Jack Critchley

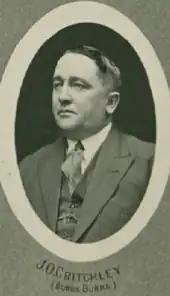
an oval-shaped black and white head and shoulders photograph of a man in a 1930s style suit

Upon returning from the war, Critchley gained employment with the South Australian Railways (SAR) at Peterborough (the renamed Petersburg) as a carpenter, and married Alice Cave on 6 August 1919. Joining the Australian Labor Party (ALP), he became president and then secretary of the local party committee, and was later the assistant secretary of the electorate committee for the federal Division of Grey. Critchley was an unsuccessful candidate for South Ward in the 1922 town council election, but went on to serve two terms1923–1924 and 1928–1929 as a councillor, and was an unsuccessful candidate for mayor in 1925. He was on the board of the local hospital, was president of the local sub-branch of the Returned Soldiers' Association (later the Returned Sailors' and Soldiers' Imperial League of Australia), and was a justice of the peace.